Cockroach racing

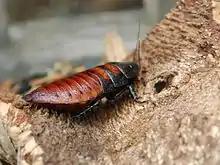
Female Madagascar hissing cockroach

The racing of cockroaches as a club gambling activity started in Australia in 1982. However, at the Loyola University Maryland, the event of cockroach racing is called "Madagascar Madness: The Running of the Roaches." The students of General Entomology wing of the university train Madagascar Cockroaches for short sprints and also for marathon racing. The race generates lot of interest and large number of people gather to witness the event.